London Overground

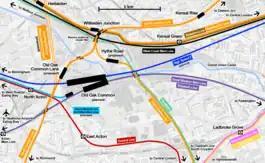
Map of the proposed Old Oak Common interchange

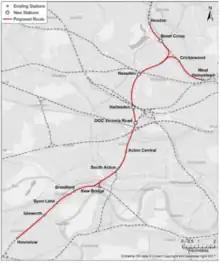
Map of the proposed West London Orbital

All Capitalstar and Aventra stock in service now carries Overground livery. It is similar to Underground livery, and consists of white and black coaches, a longitudinal thick blue stripe and a thin orange stripe along the bottom, London Overground roundels at midpoints along the coaches, black window-surrounds and orange doors. The ends of each Class 378 unit are painted yellow to comply with the National Rail standards that existed when the first wave of new trains began to enter service in 2009. However, Class 710 units do not have this as they were introduced into service after new standards released by the RSSB since most trains now have European-styled headlights allowing for better visibility from afar, unlike before when they needed the yellow fronts for visibility. The seat upholstery features a moquette by fabric designers Wallace Sewell.